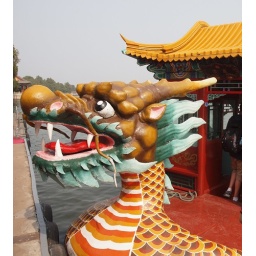
This dragon boat took us across the lake at theSummer Palace near Beijing